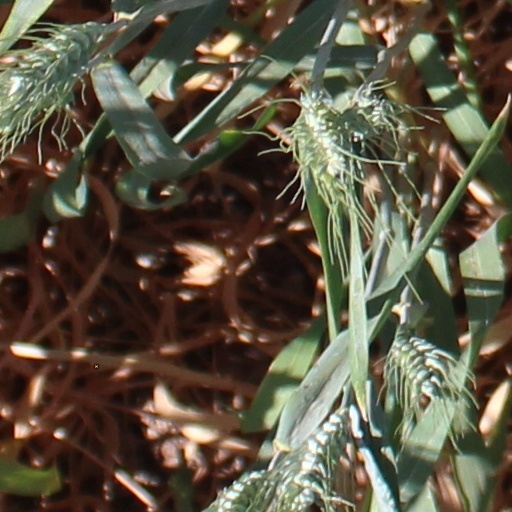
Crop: wheat